Chuck Robb

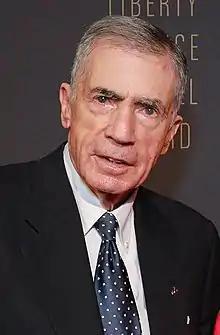
Robb in 2019

Charles Spittal Robb (born June 26, 1939) is an American former U.S. Marine Corps officer and politician who served as the 64th governor of Virginia from 1982 to 1986 and a United States senator representing Virginia from 1989 until 2001. A member of the Democratic Party, Robb sought a third term in the U.S. Senate in 2000, but was defeated by Republican George Allen, another former governor.